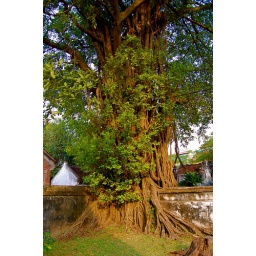
An old Da (Banyan) tree with its root covering the walls of the Temple of Literature in Hanoi.